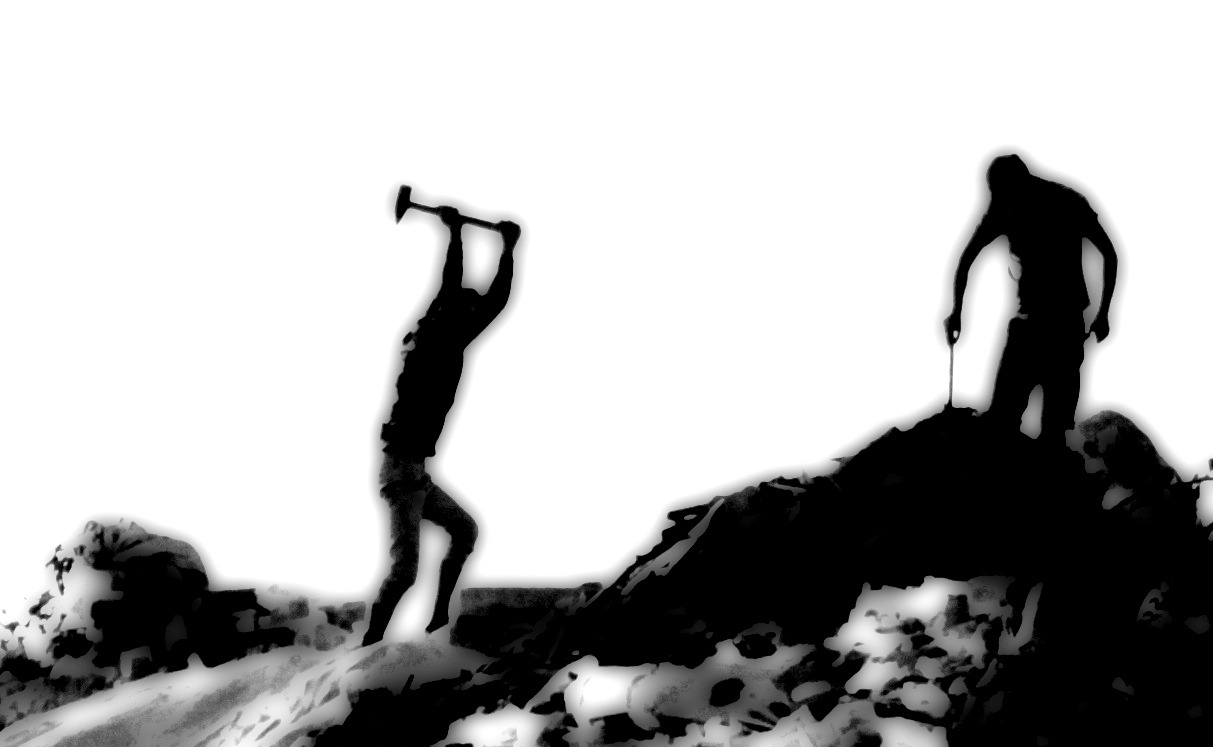
work, silhouette, black and white, people, metal, monochrome, poverty, dump, iron, garbage, scavenger, romania, scrap, bucharest, poor, sense, monochrome photography, glina